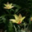
Label: tulip